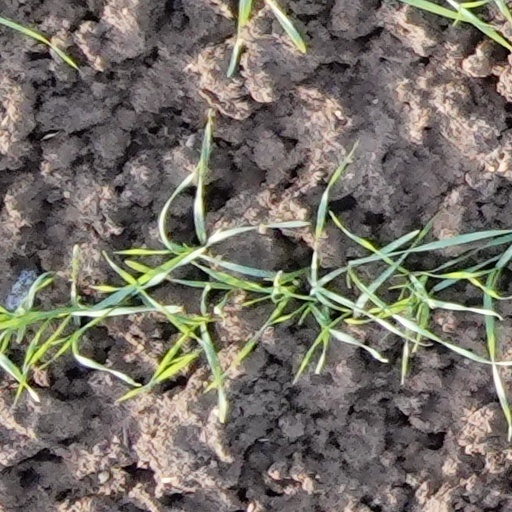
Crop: wheat